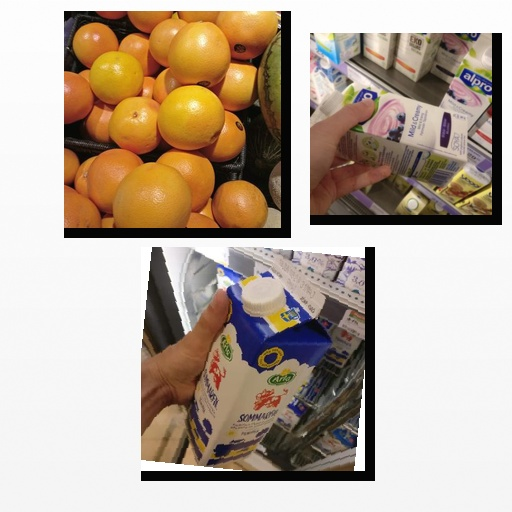
Food items: soyghurt, red_grapefruit, sour_milk